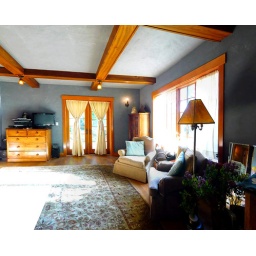
A sitting room space within the new master bedroom suite. Doors lead to a small private garden terrace